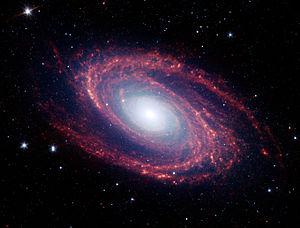
La macrobiotique, parfois improprement appelée « zen macrobiotique » à la suite du titre d'un livre, est le terme qui définit l’enseignement créé par Georges Ohsawa et diffusé ensuite par ses étudiants.
Une galaxie spirale de grand style est un type de galaxie spirale avec des bras spiraux importants et bien définis. Elle se distingue ainsi de la galaxie spirale cotonneuse, qui possède des caractéristiques structurales plus subtiles. Les bras spiraux d'une galaxie spirale de grand style s'étendent clairement autour de la galaxie sur plusieurs radians et peuvent être observés jusqu'à une bonne distance du noyau.